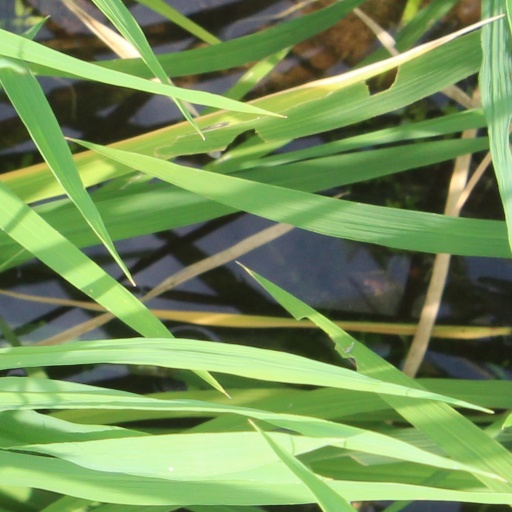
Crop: rice